Stevenage railway station

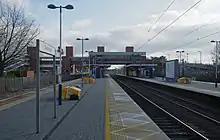
Southbound view of the station from platform 2 in January 2015, before the construction of platform 5

The station has five platform tracks, which are at ground level. The westernmost track (platform 5) is a terminal track for trains to and from London via the Hertford Loop Line, and is served by a side platform. The remaining four through tracks are served by two island platforms. On this stretch of line the tracks are paired by direction, so each island platform serves trains going in one direction, with platform 1&2 serving southbound trains and platform 3&4 serving northbound trains.